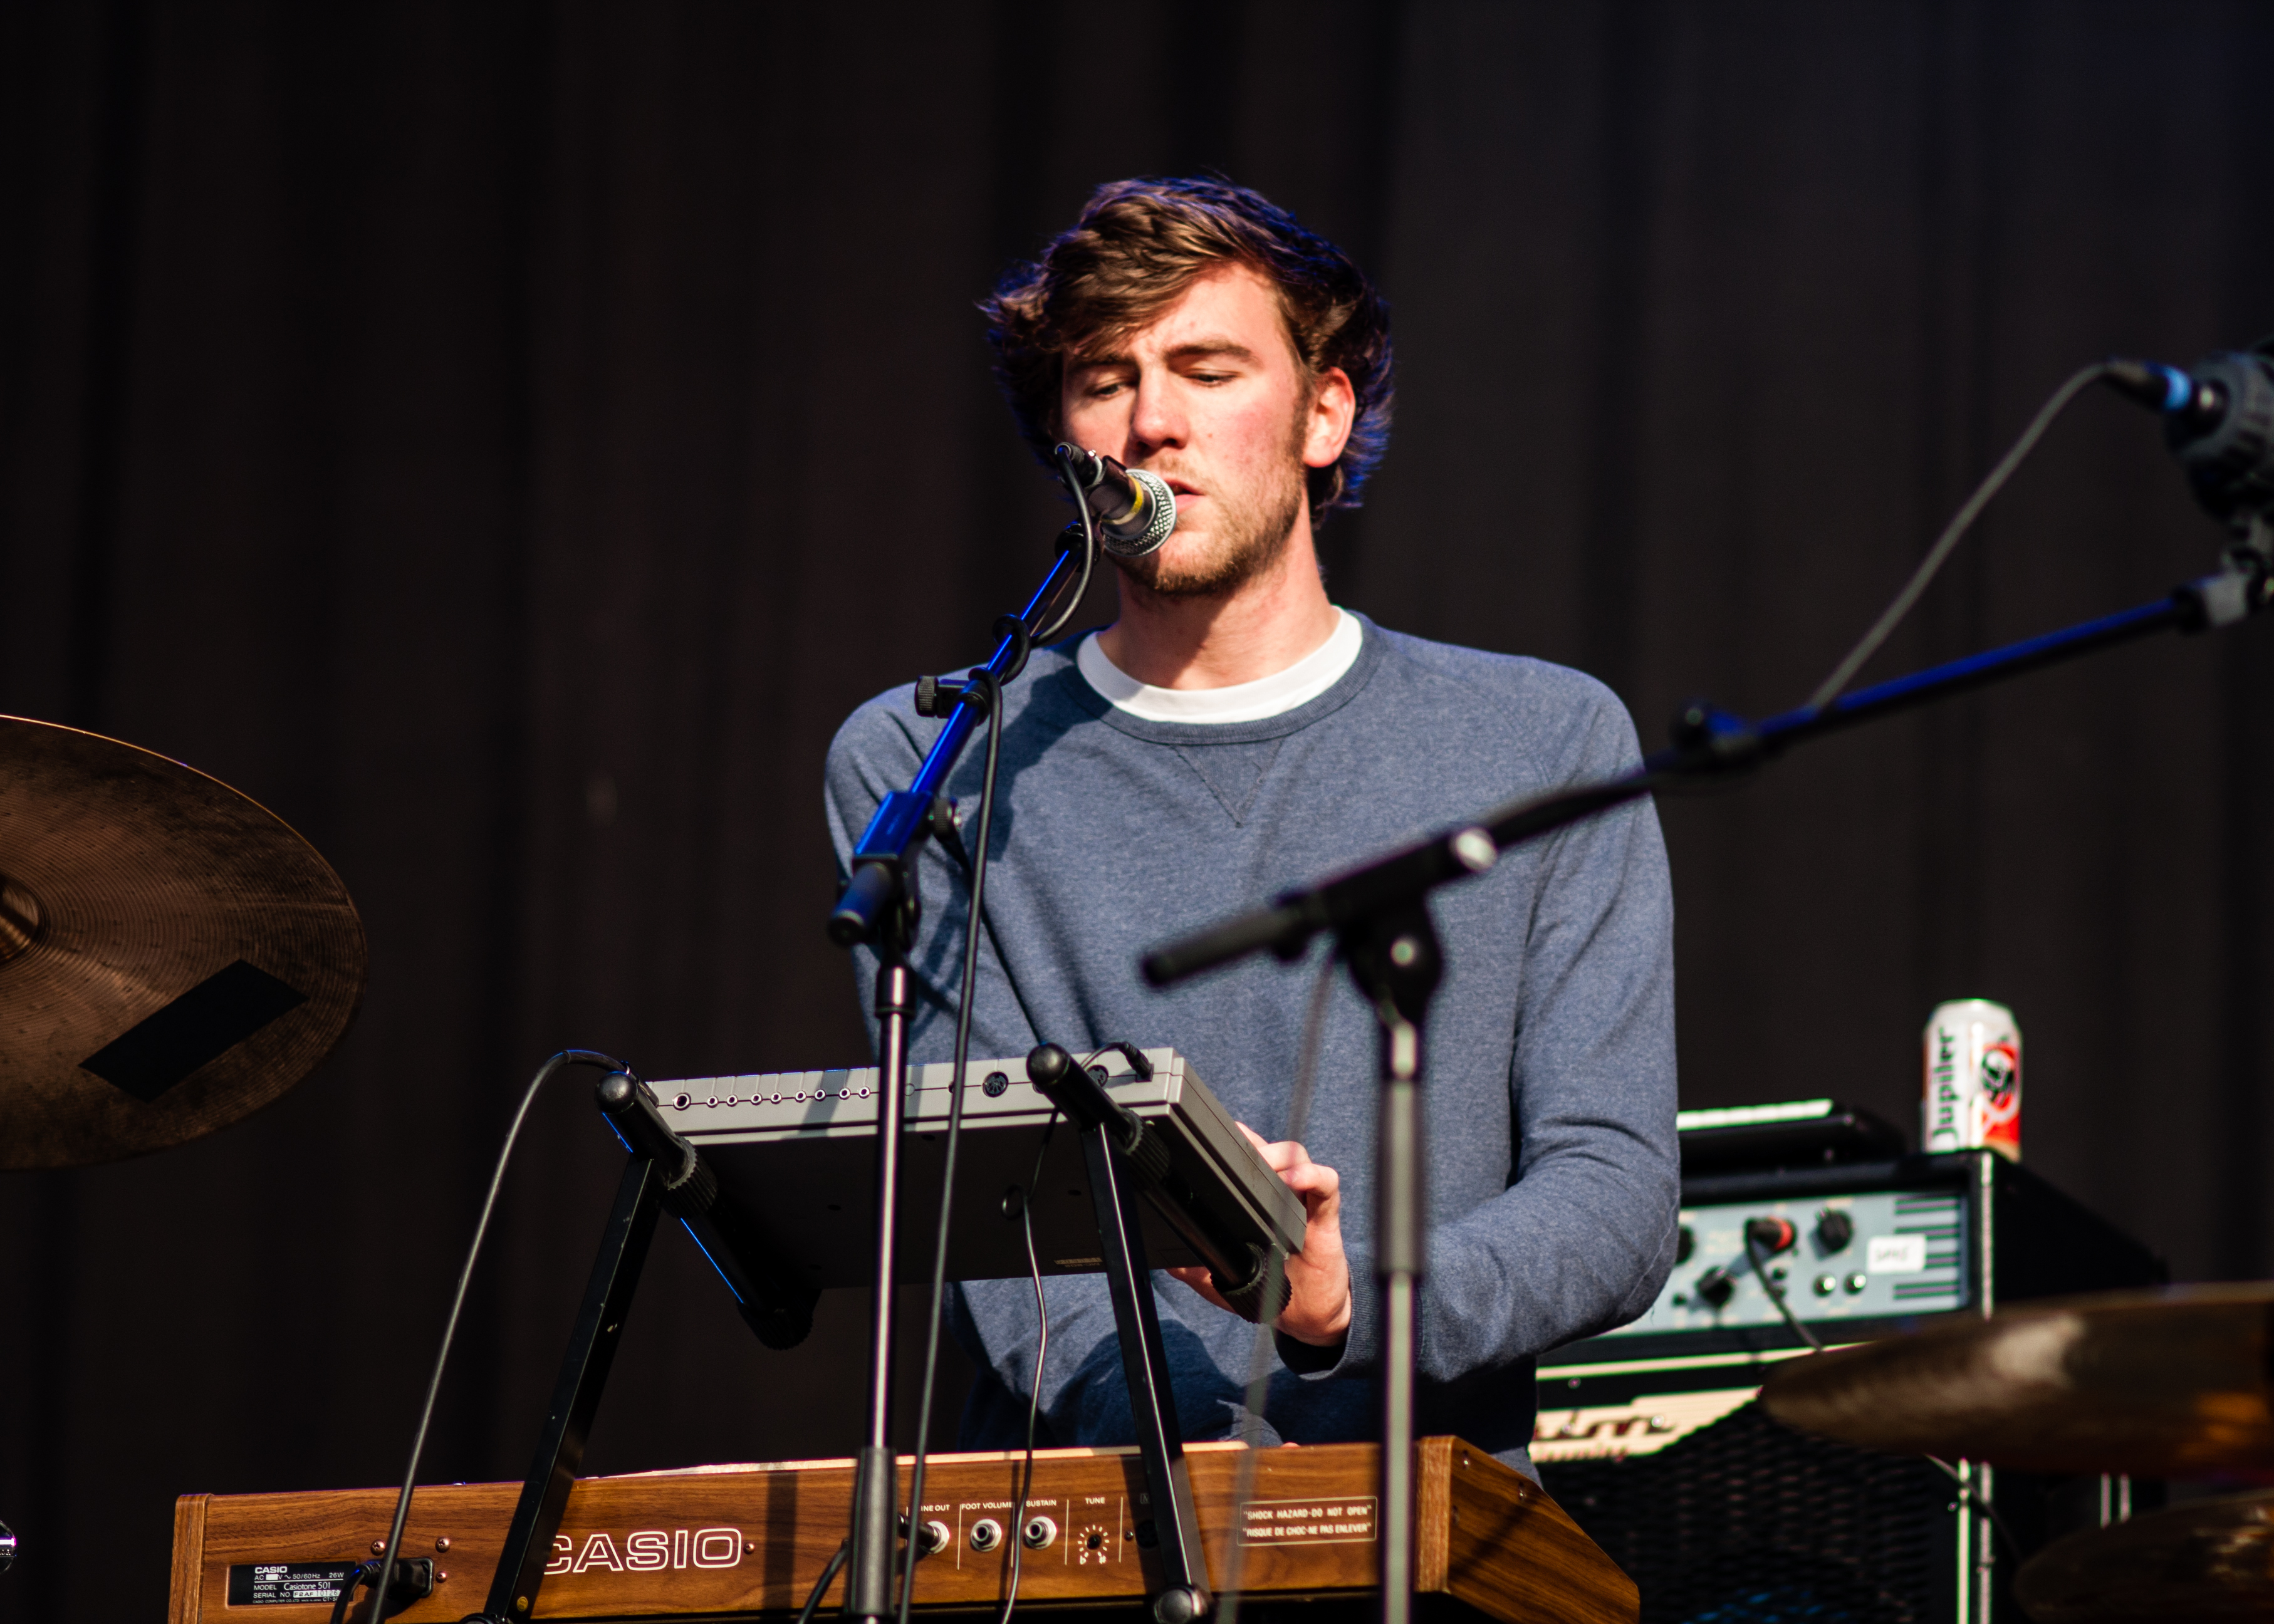
music, guitar, concert, live, musician, percussion, stage, brussels, bruxelles, fete, musique, fetedelamusique, saintgilles, brns, performance, bassist, singing, guitarist, drums, drummer, entertainment, performing arts, singer songwriter, musical theatre